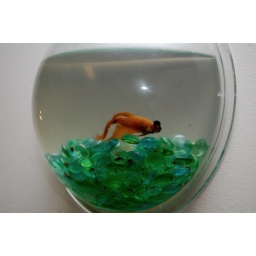
my betta fish with a tumor. in her wall tank